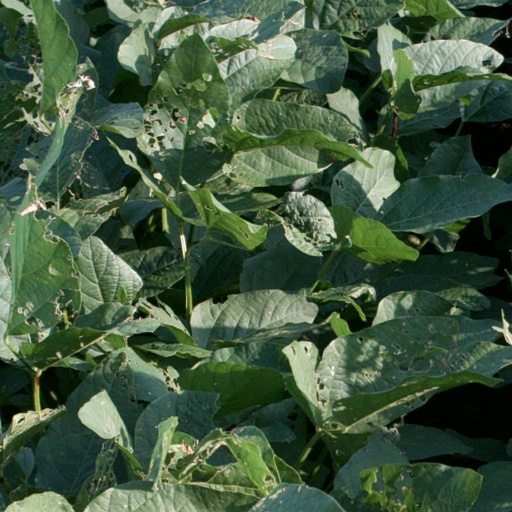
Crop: soybean